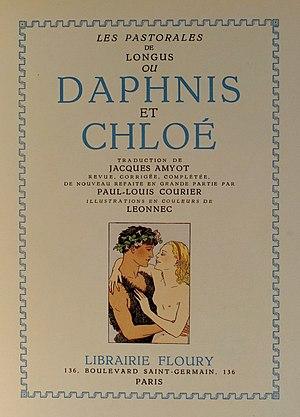
Daphnis et Chloé est un roman grec attribué à un certain Longus et daté du IIᵉ ou IIIᵉ siècle de l'ère chrétienne.